Healthcare in the Netherlands

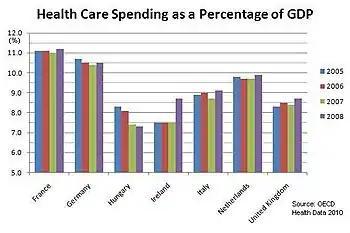
Total health spending as a percentage of GDP for the Netherlands compared with several other European nations from 2005 to 2008

From 1941 to 2006, there were separate public and private systems of short-term health insurance. The public insurance system was implemented by non-profit "health funds," and financed by premiums taken directly out of the wages (together with income taxes). Everyone earning less than a certain threshold qualified for the public insurance system, while anyone with income over that threshold was obliged to have private insurance instead. About two-thirds of the country's residents were covered under the health fund, while the remaining third had private health insurance. With increasing healthcare costs this system was no longer sustainable. Patrick Jeurissen, a professor at Radboud University Nijmegen was quoted in "Vox" as saying "The old system had really hit a wall" due to rising costs.